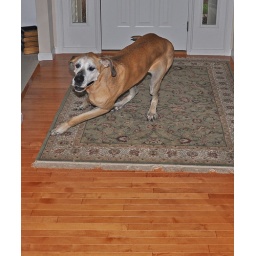
Tanis running around after his bath....he get a bath once a year if he needs one or not.